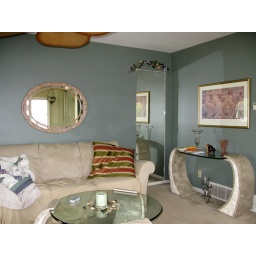
The mirror in the corner of the living room covers the door to a large closet filling the space under the stairs